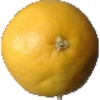
Label: Grapefruit White 1